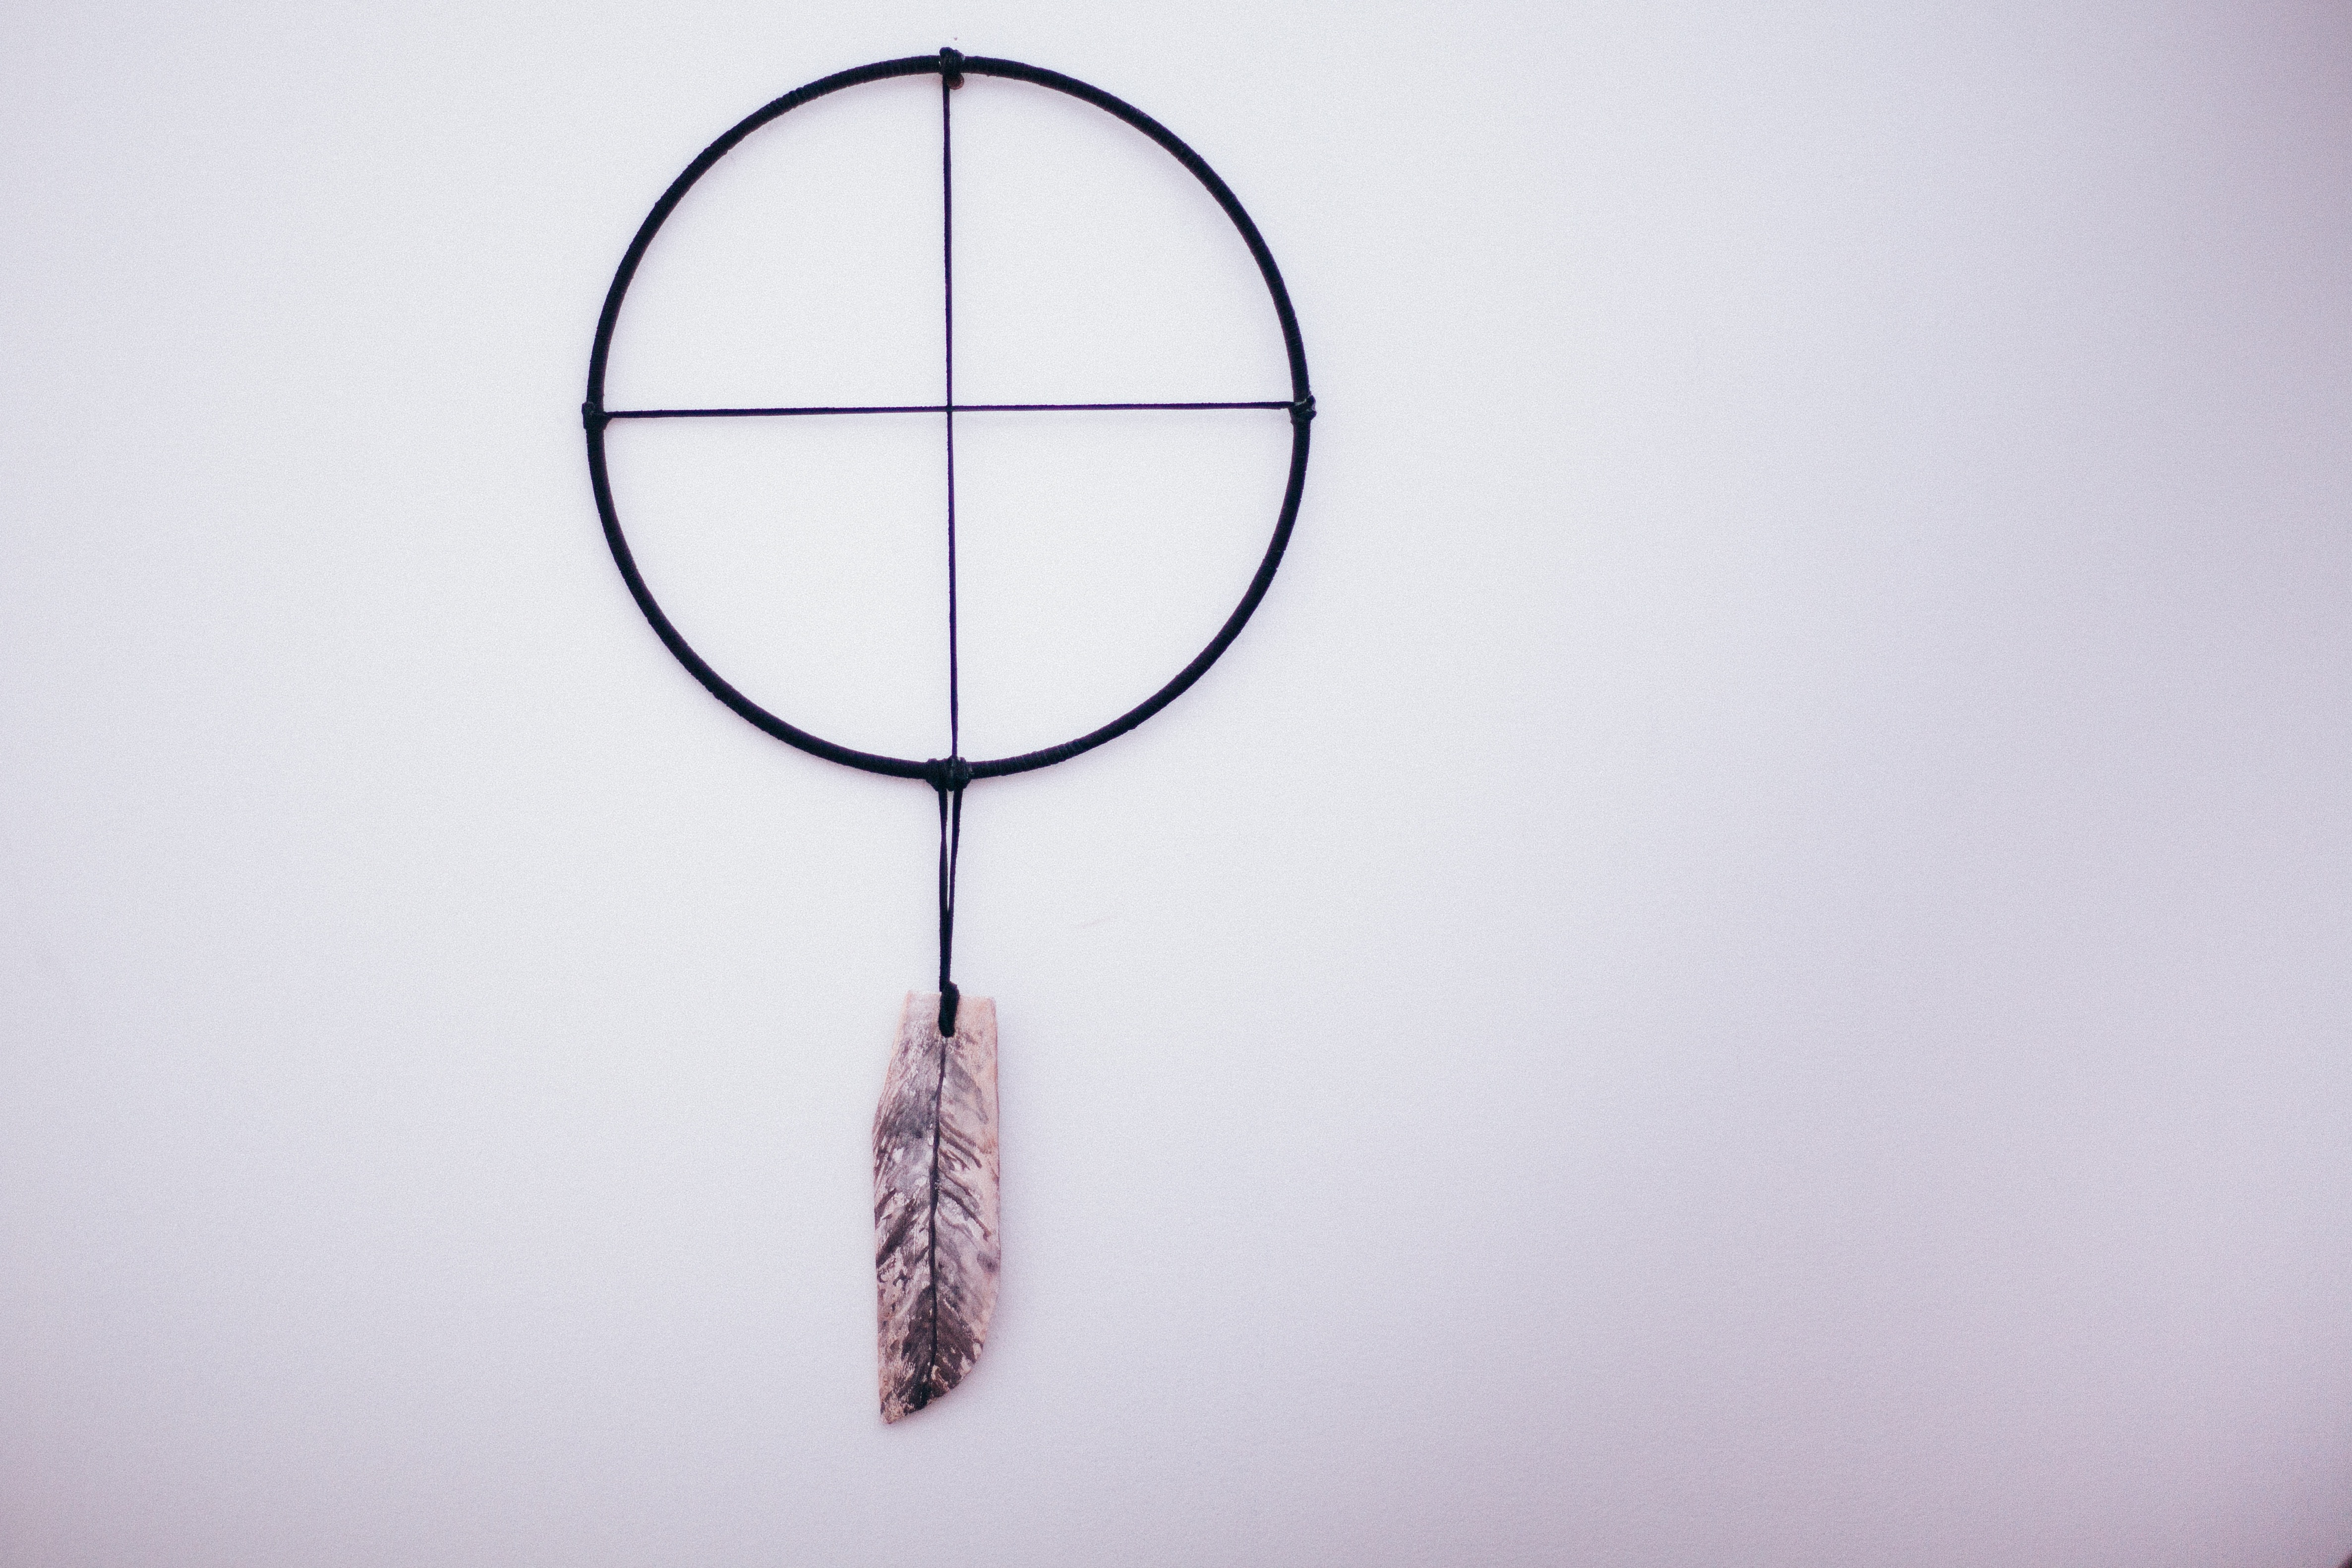
hand, glass, decoration, pink, circle, drawing, glasses, culture, indian, tribal, shape, traditional, native american, medicine wheel, sacred wheel, mohican